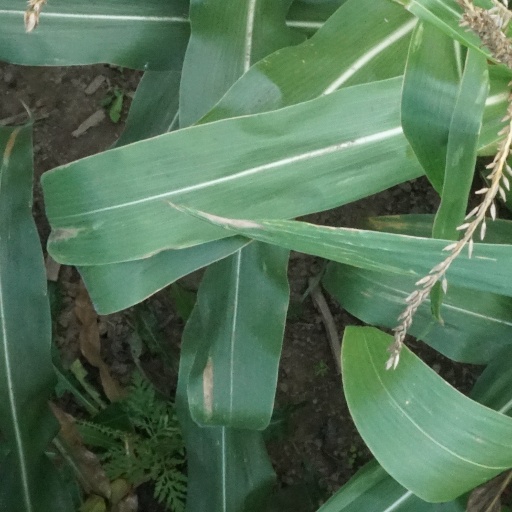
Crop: maize; corn